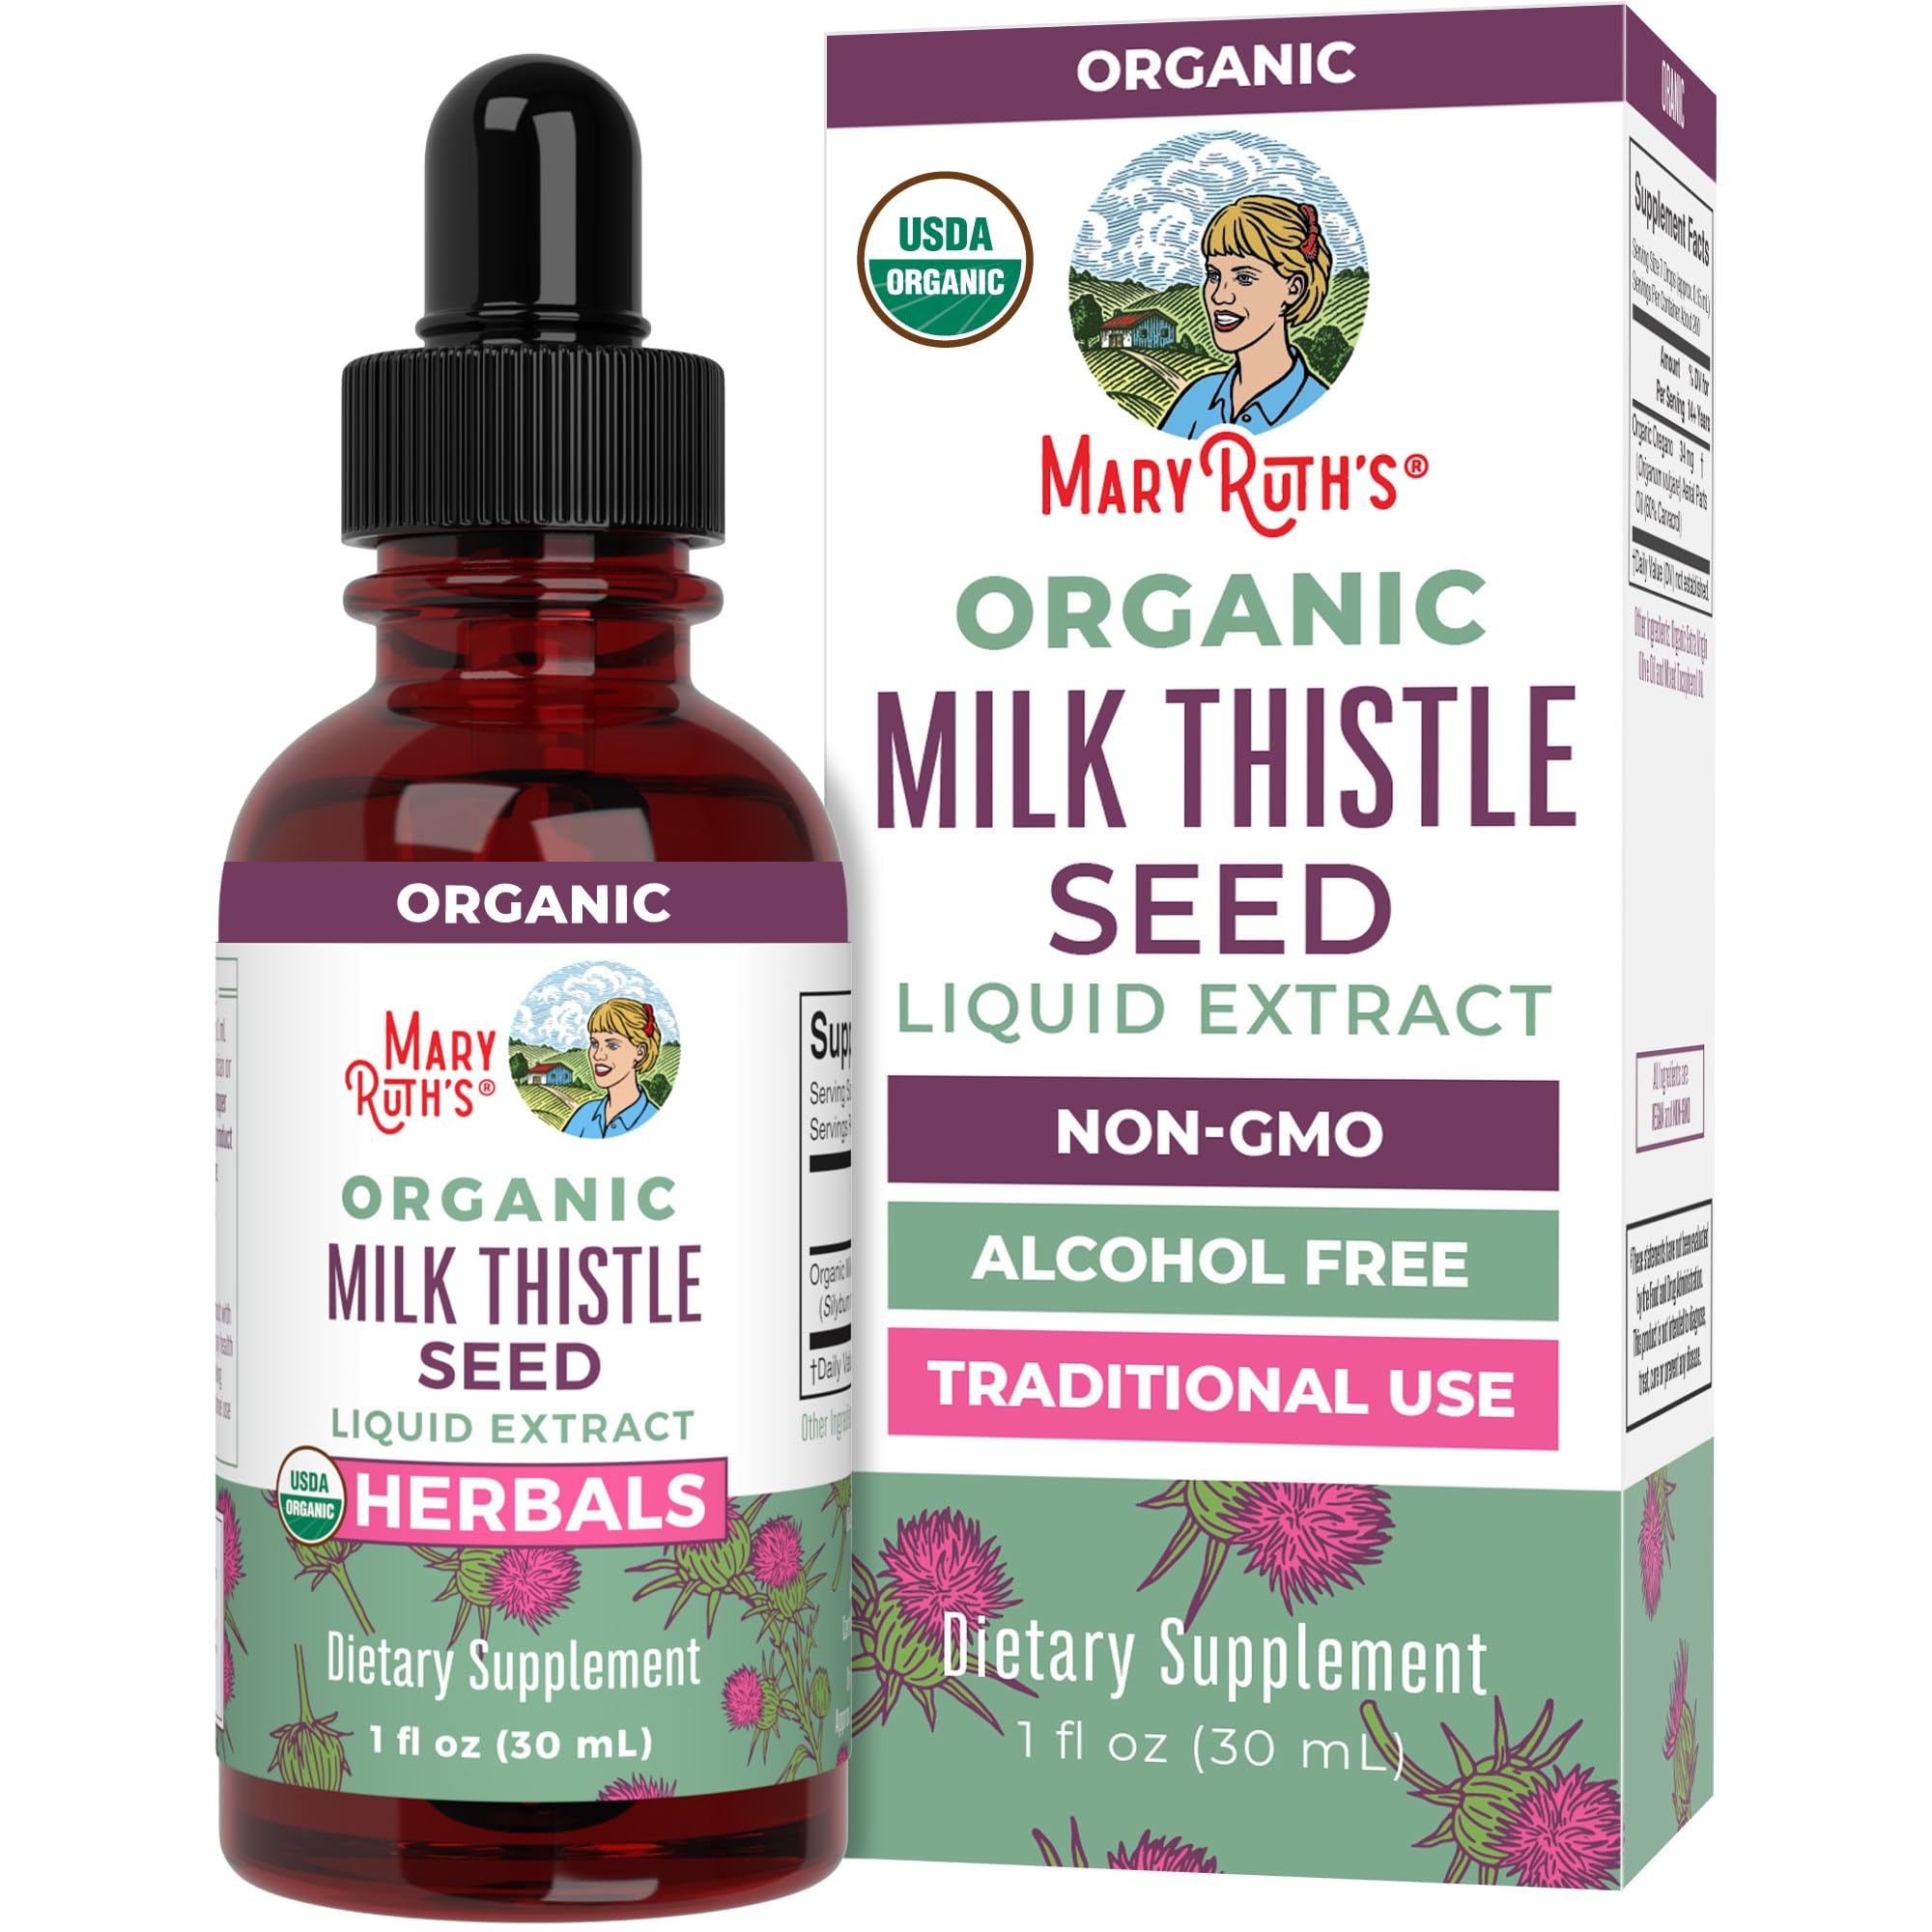
Item Name: Mary Ruth's Organic Milk Thistle Seed Liquid Extract, 1 FZ
Bullet Point 1: Organic Milk Thistle Drops: Try Organic Milk Thistle Seed in an Easy-to-Take Tincture. Enjoy this traditionally-used herb as easy-to-take | alcohol-free liquid drops!
Bullet Point 2: Multiple Benefits: Milk thistle is a plant native to Northern Africa | Southern Europe | Southern Russia | and Anatolia. Enjoy milk thistle in an easy-to-take | alcohol-free liquid tincture.
Bullet Point 3: Easy to take Drops: Shake gently before use. Take up to 30 drops (1mL) 1 to 3 times per day | or as recommended by a physician or healthcare professional. Can be taken by mouth or added to water. Do not exceed the recommended dose.
Bullet Point 4: Vegan Formula: Organic Milk Thistle (Silybum Marianum) | Organic Glycerin | and Purified Water
Bullet Point 5: For Most Lifestyles: USDA Organic | Non-GMO | Vegan | Dairy Free | Gluten & Wheat Free | Nut Free | Soy Free | Corn Free | Nightshade Free | Made in a GMP Facility.
Product Description: Try Organic Milk Thistle Seed in an Easy-to-Take Tincture. Enjoy this traditionally-used herb as easy-to-take | alcohol-free liquid drops!
Value: 1.0
Unit: Fl Oz

Price: 22.95